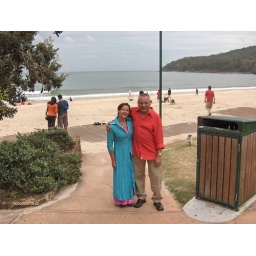
Jo &amp;amp; Josie with Noosa beach in the back ground